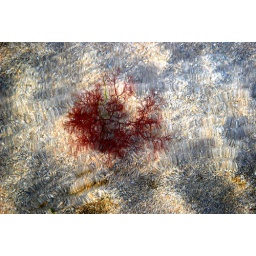
sea weed in water at beach muckross kilcar co donegal 12/7/10